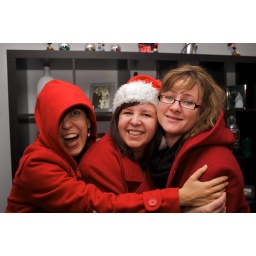
the girls in red